Sedimentary rock

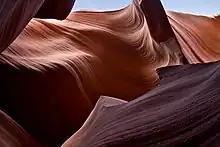
Lower Antelope Canyon was carved out of the surrounding sandstone by both mechanical weathering and chemical weathering. Wind, sand, and water from flash flooding are the primary weathering agents.

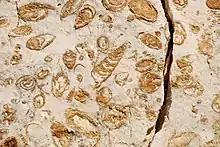
Fossils of Nerinea marine gastropods of Late Cretaceous (Cenomanian) age, in limestone in Lebanon

Sandstone classification schemes vary widely, but most geologists have adopted the Dott scheme, which uses the relative abundance of quartz, feldspar, and lithic framework grains and the abundance of a muddy matrix between the larger grains.